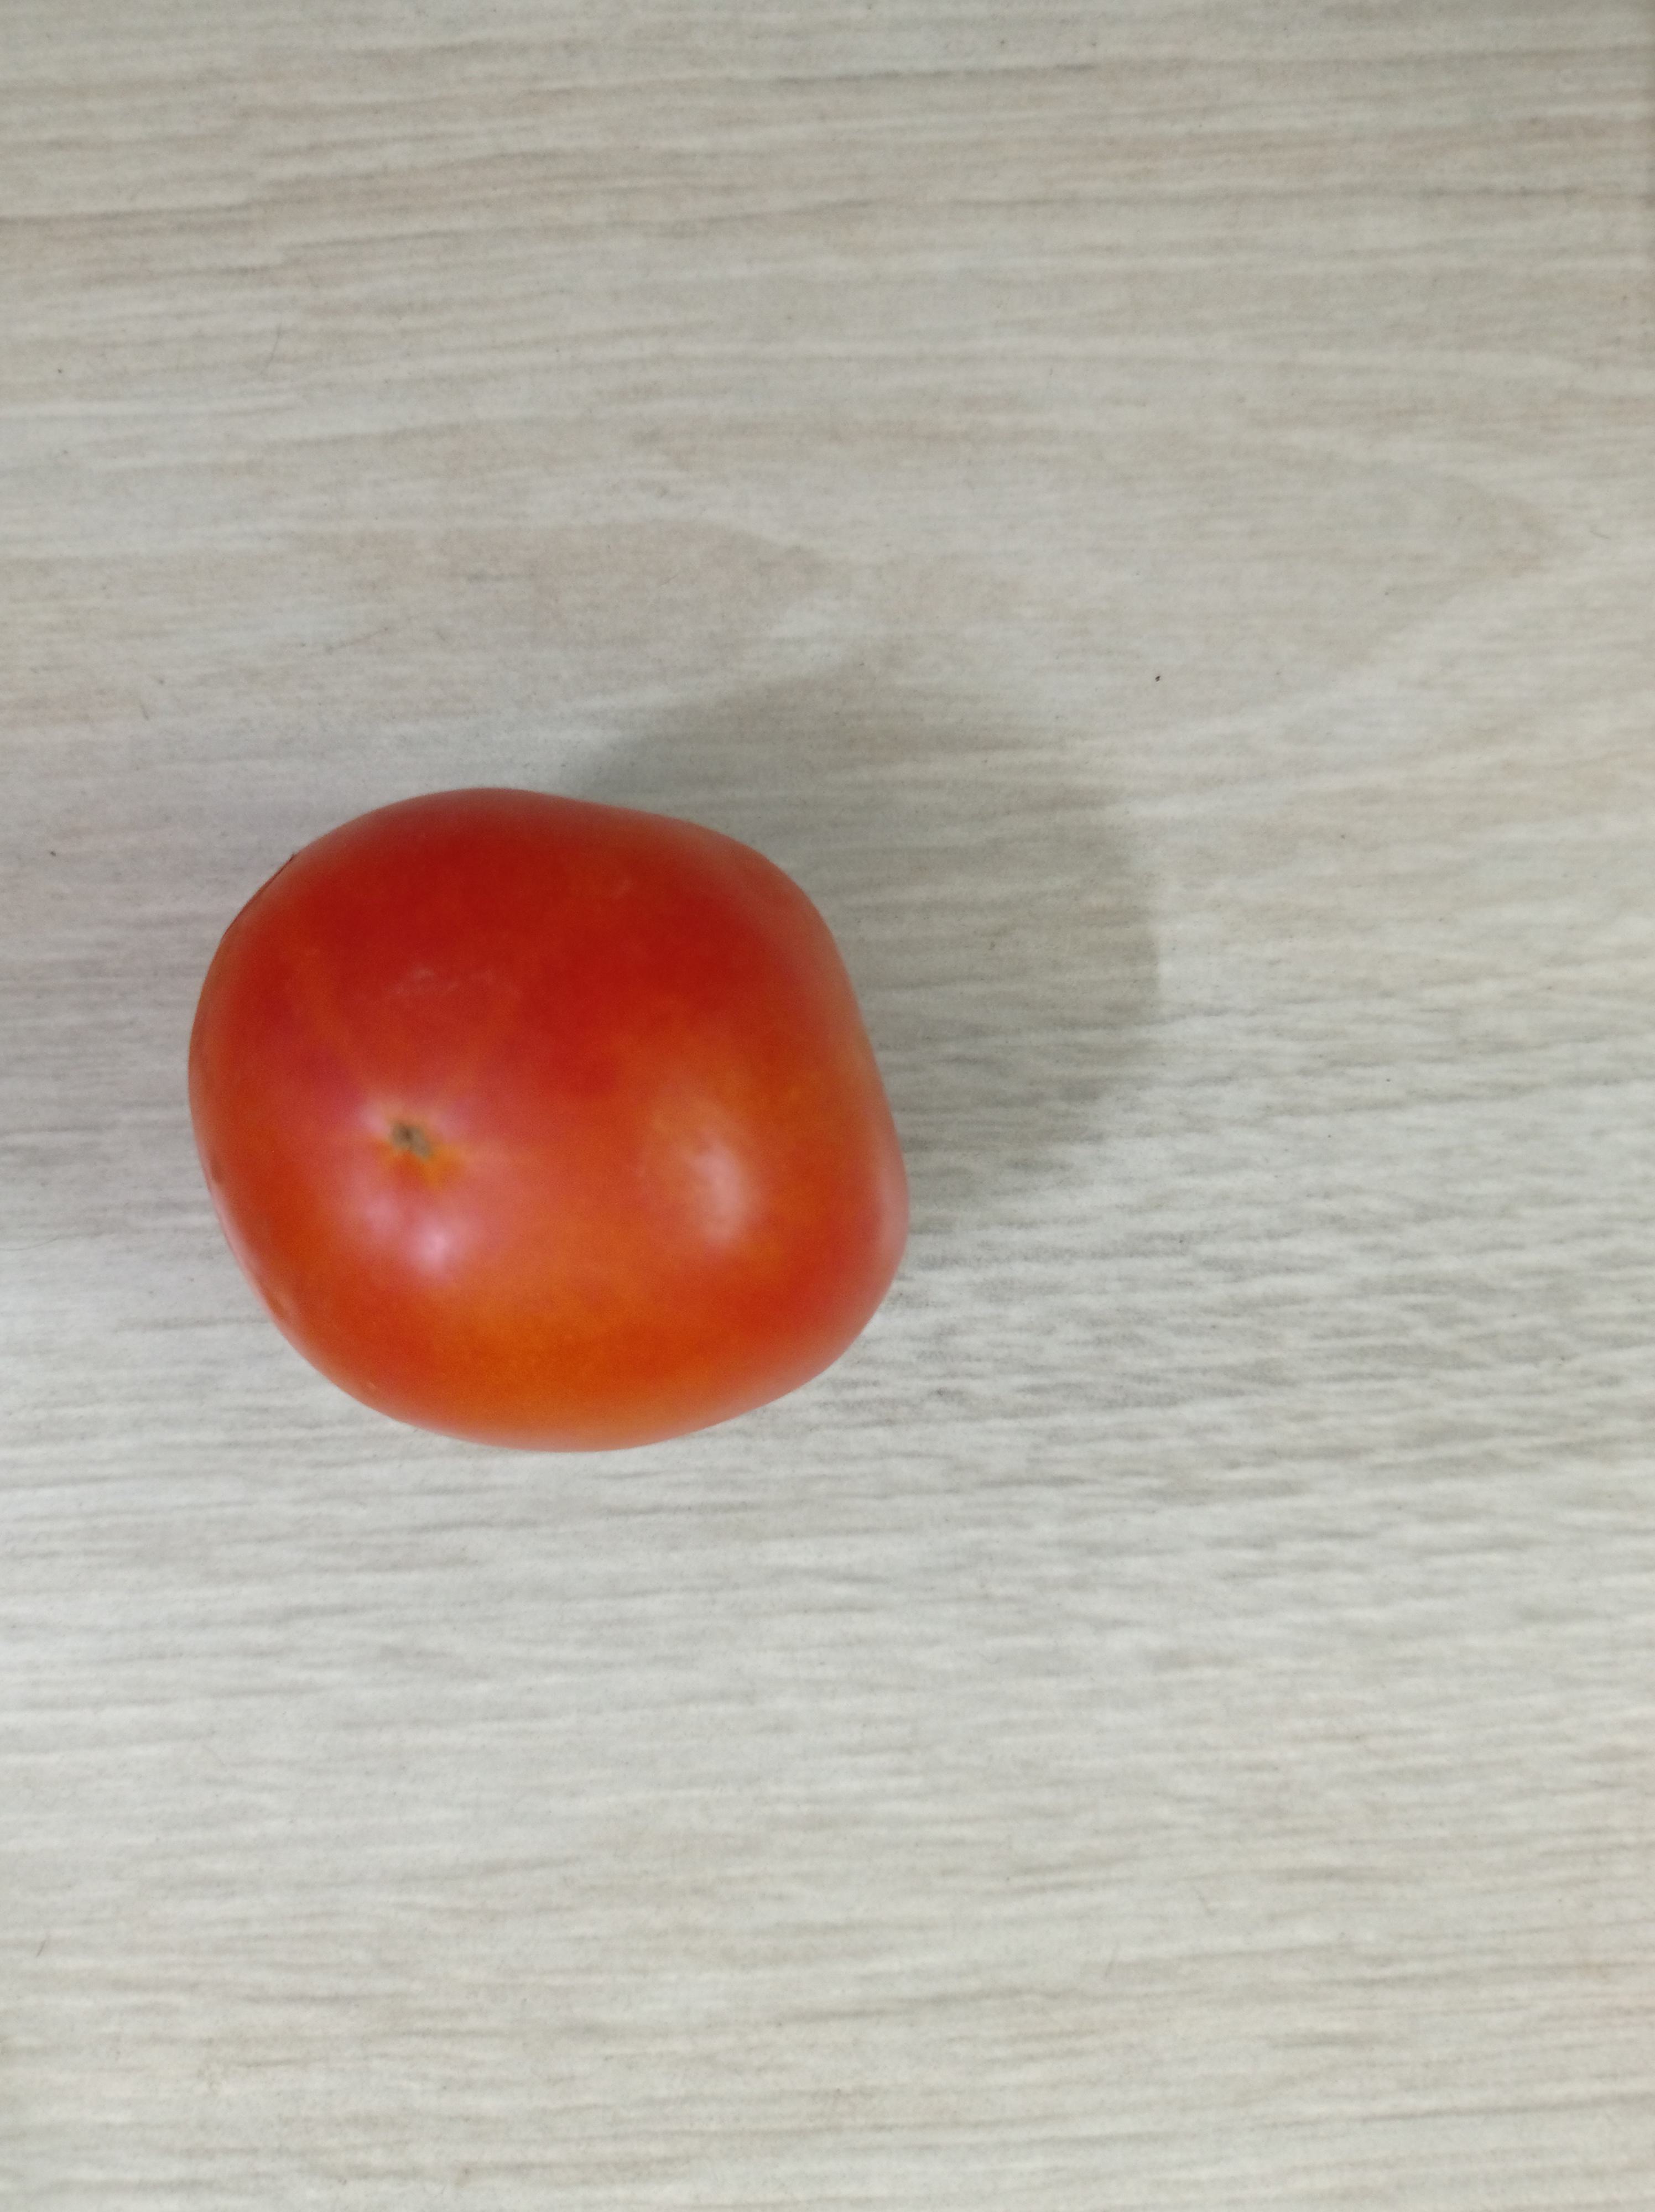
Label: Fresh